Hervey Street Road Stone Arch Bridge

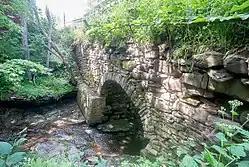
Bridge in 2016

The Hervey Street Road Stone Arch Bridge is a historic stone arch bridge located in Durham, New York, United States. It was constructed in 1891 and is a single span, dry laid limestone bridge with a round arch. It is wide, with a span of . It spans a tributary of Thorp Creek.